Amber House

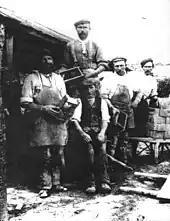
Victorian brick making

Amber House preserves a small section of its original unfaded wallpaper from the late 19th century that was revealed during recent renovations.